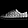
Label: Sneaker